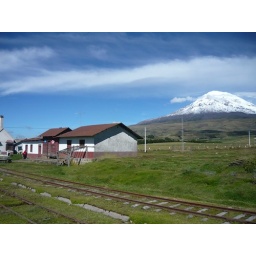
Chimborazo mountain seen from the train station in Urbina